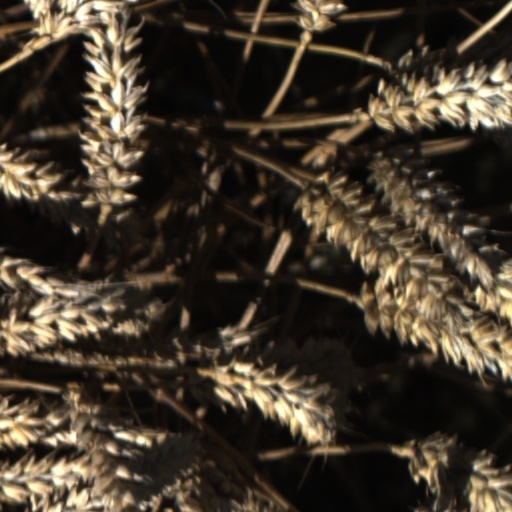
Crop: wheat